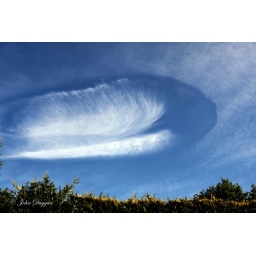
looked like the clouds were being sucked in to a Vortex , was it the start of a black hole ,